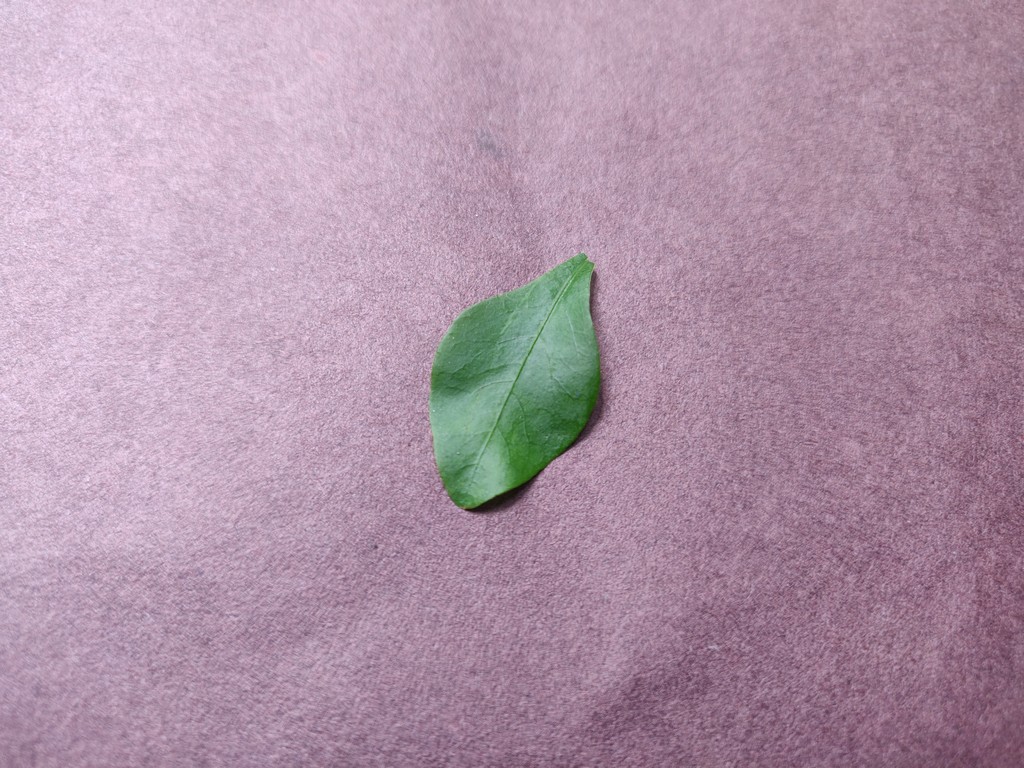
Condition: Healthy
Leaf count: single
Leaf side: front